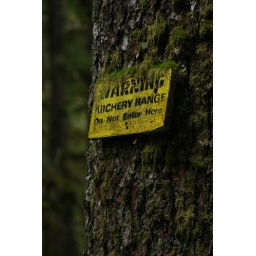
Cool sign in the forest by Montana creek